Forerunner Saga

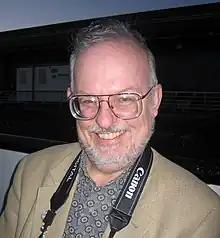
Greg Bear is the author of "The Forerunner Saga".

"Halo" overseers 343 Industries wanted to produce novels that fleshed out the backstory of the ancient Forerunners. Franchise director Frank O'Connor suggested Greg Bear, saying that Bear was to sci-fi as Stephen King was to horror. "I basically said, we want someone of Greg Bear's caliber, that hard sci-fi grandeur that he handled so well in "Eon" and "Anvil of Stars"," O'Connor recalled. Bear was in the middle of writing "Hull Zero Three" when he was approached with the offer. 343 Industries told Bear they wanted a "classic" Bear novel, but inspired by "Halo" and its extended universe. Bear's three-novel deal was announced on April 6, 2009.